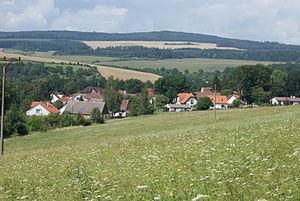
Prádlo est une commune du district de Plzeň-Sud, dans la région de Plzeň, en République tchèque. Sa population s'élevait à 258 habitants en 2018.